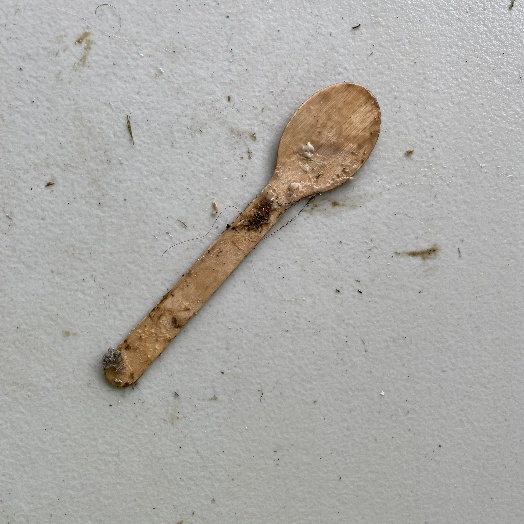
Label: Miscellaneous Trash